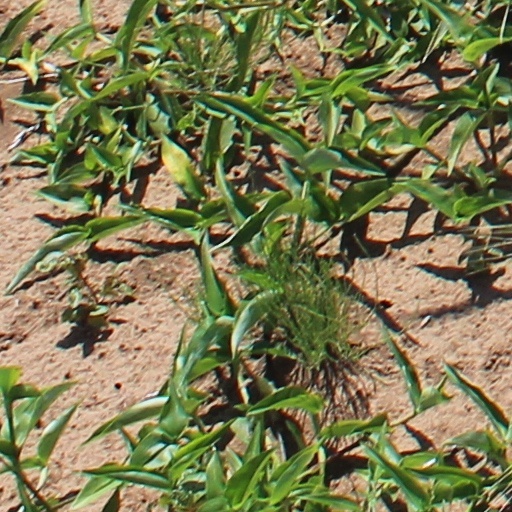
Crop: wheat